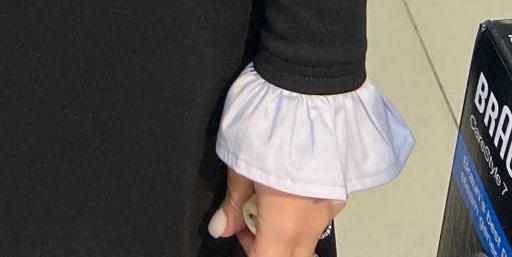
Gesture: no_gesture